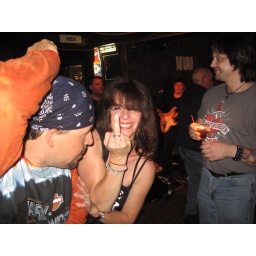
The Heaters rock Americade at Duffy's Tavern in Lake George, one of the country's biggest motorcycle rallies.